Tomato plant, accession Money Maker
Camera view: tilt-top (135 deg); turntable rotation: 270 degrees
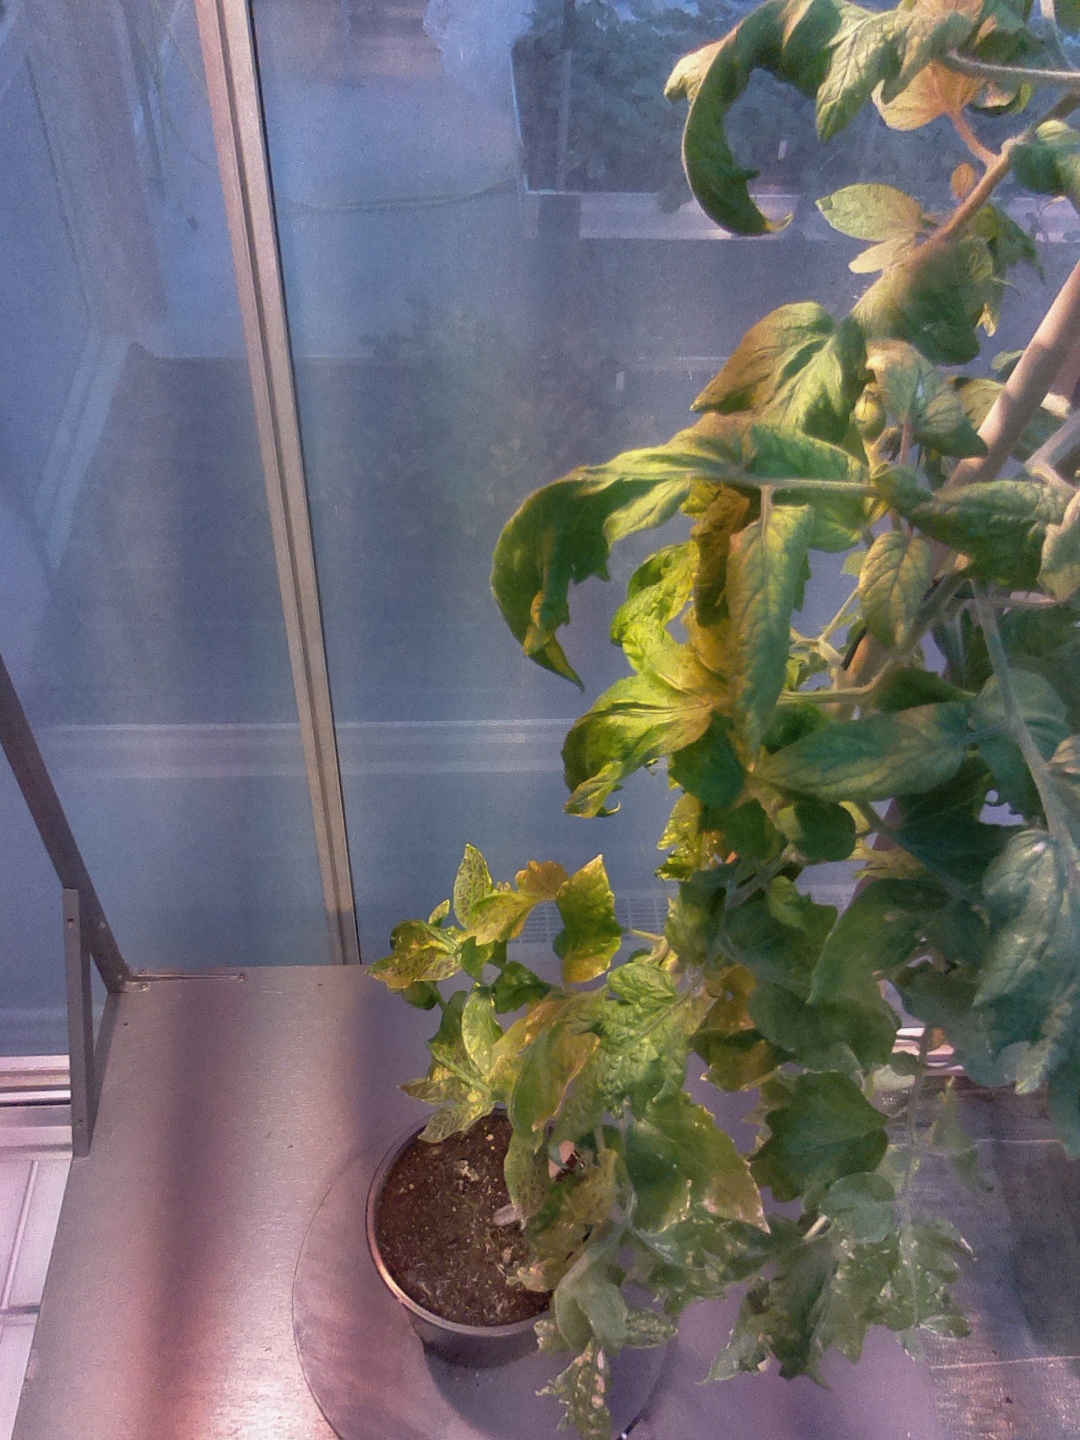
BBCH growth stage 73: 30%-40% of final fruit size